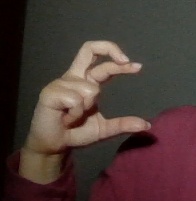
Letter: thal